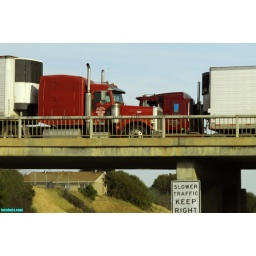
two red trucks on a bridge over highway 101